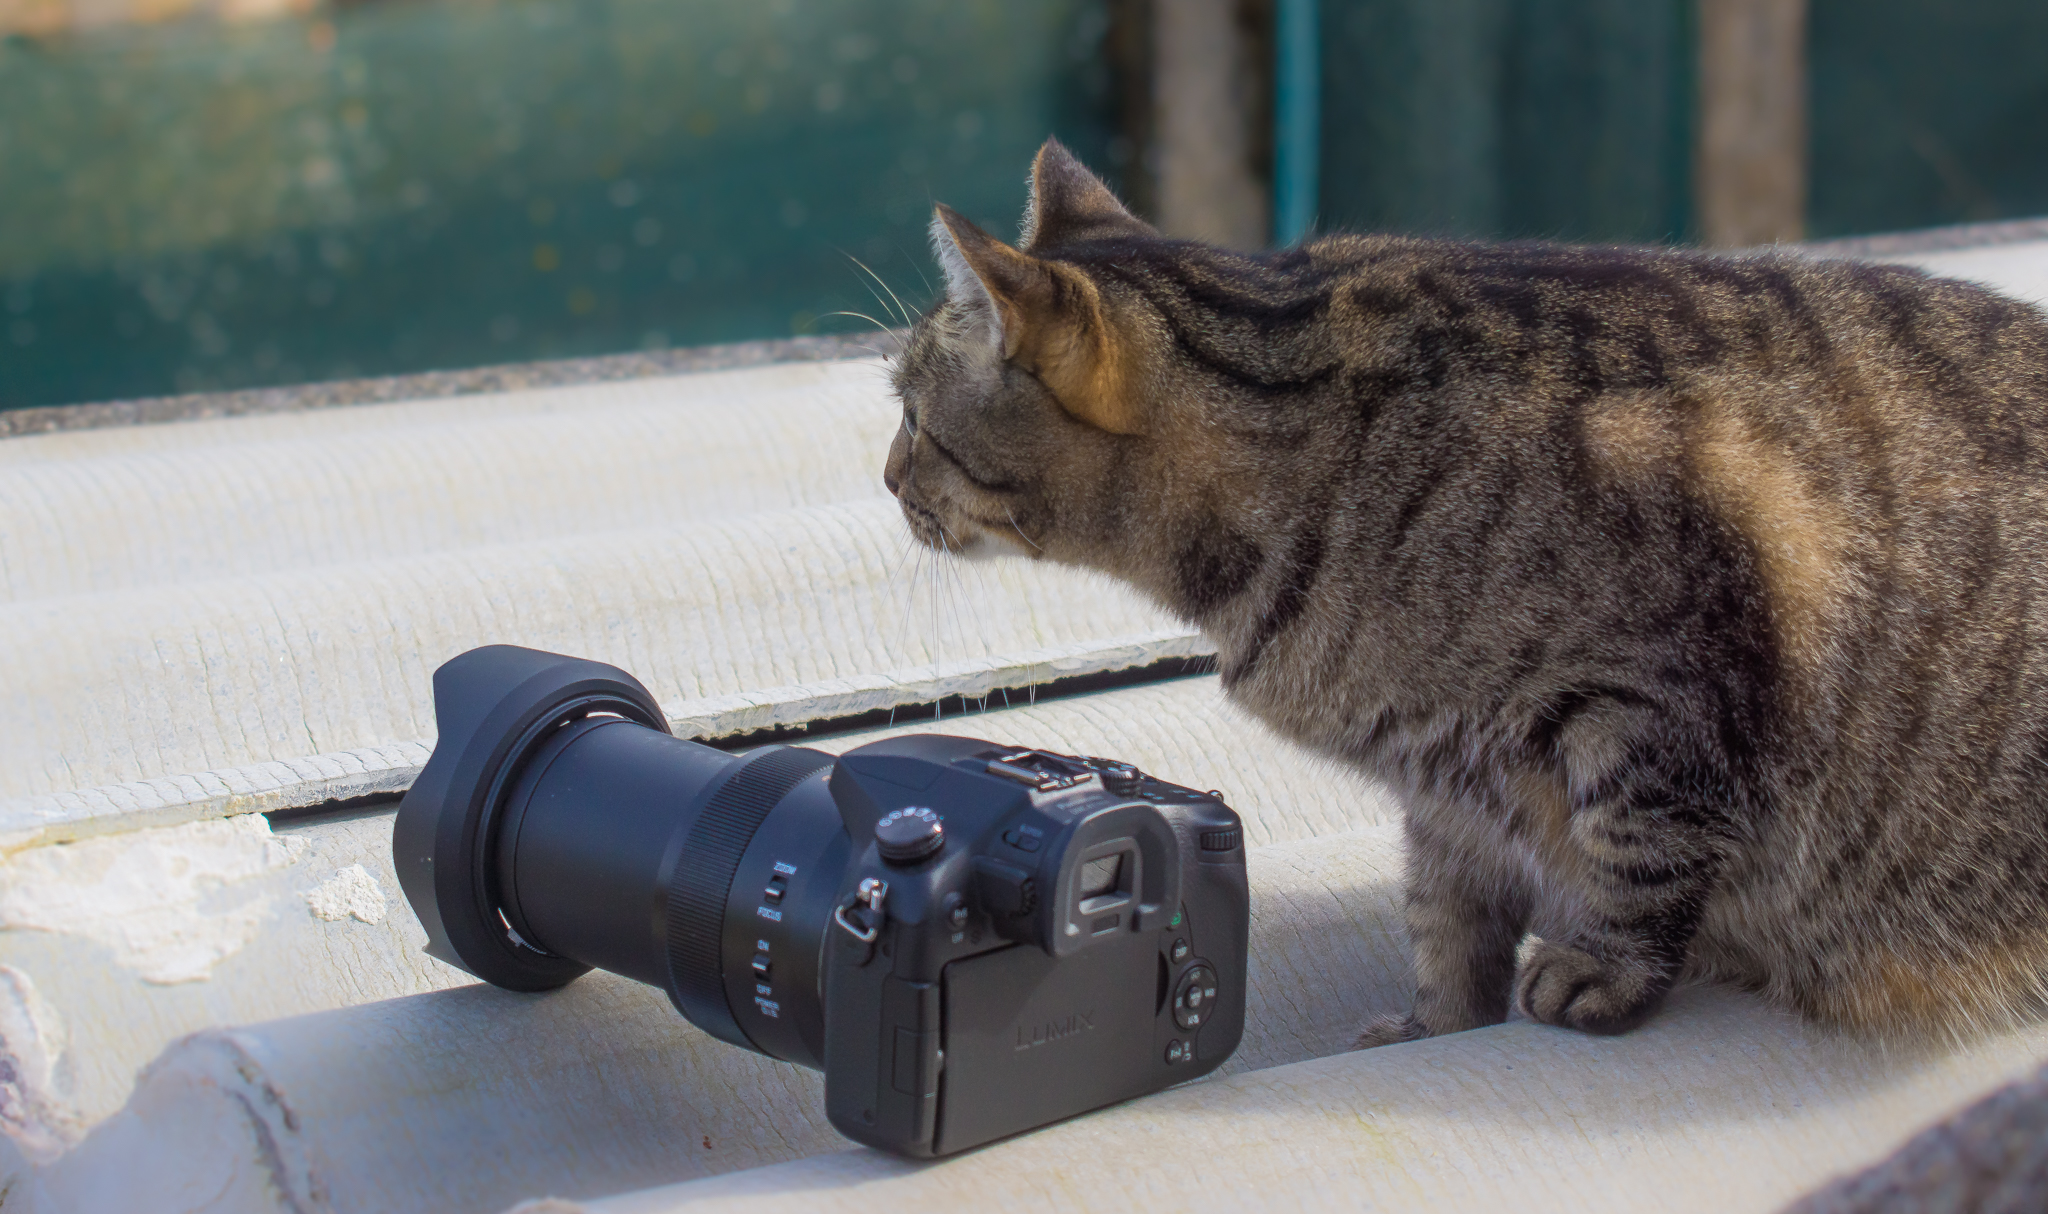
cat, mammal, cats, whiskers, animals, vertebrate, gatos, ggl1, gaby1, xovesphoto, animales, sonya77, sigma50500mm, small to medium sized cats, cat like mammal